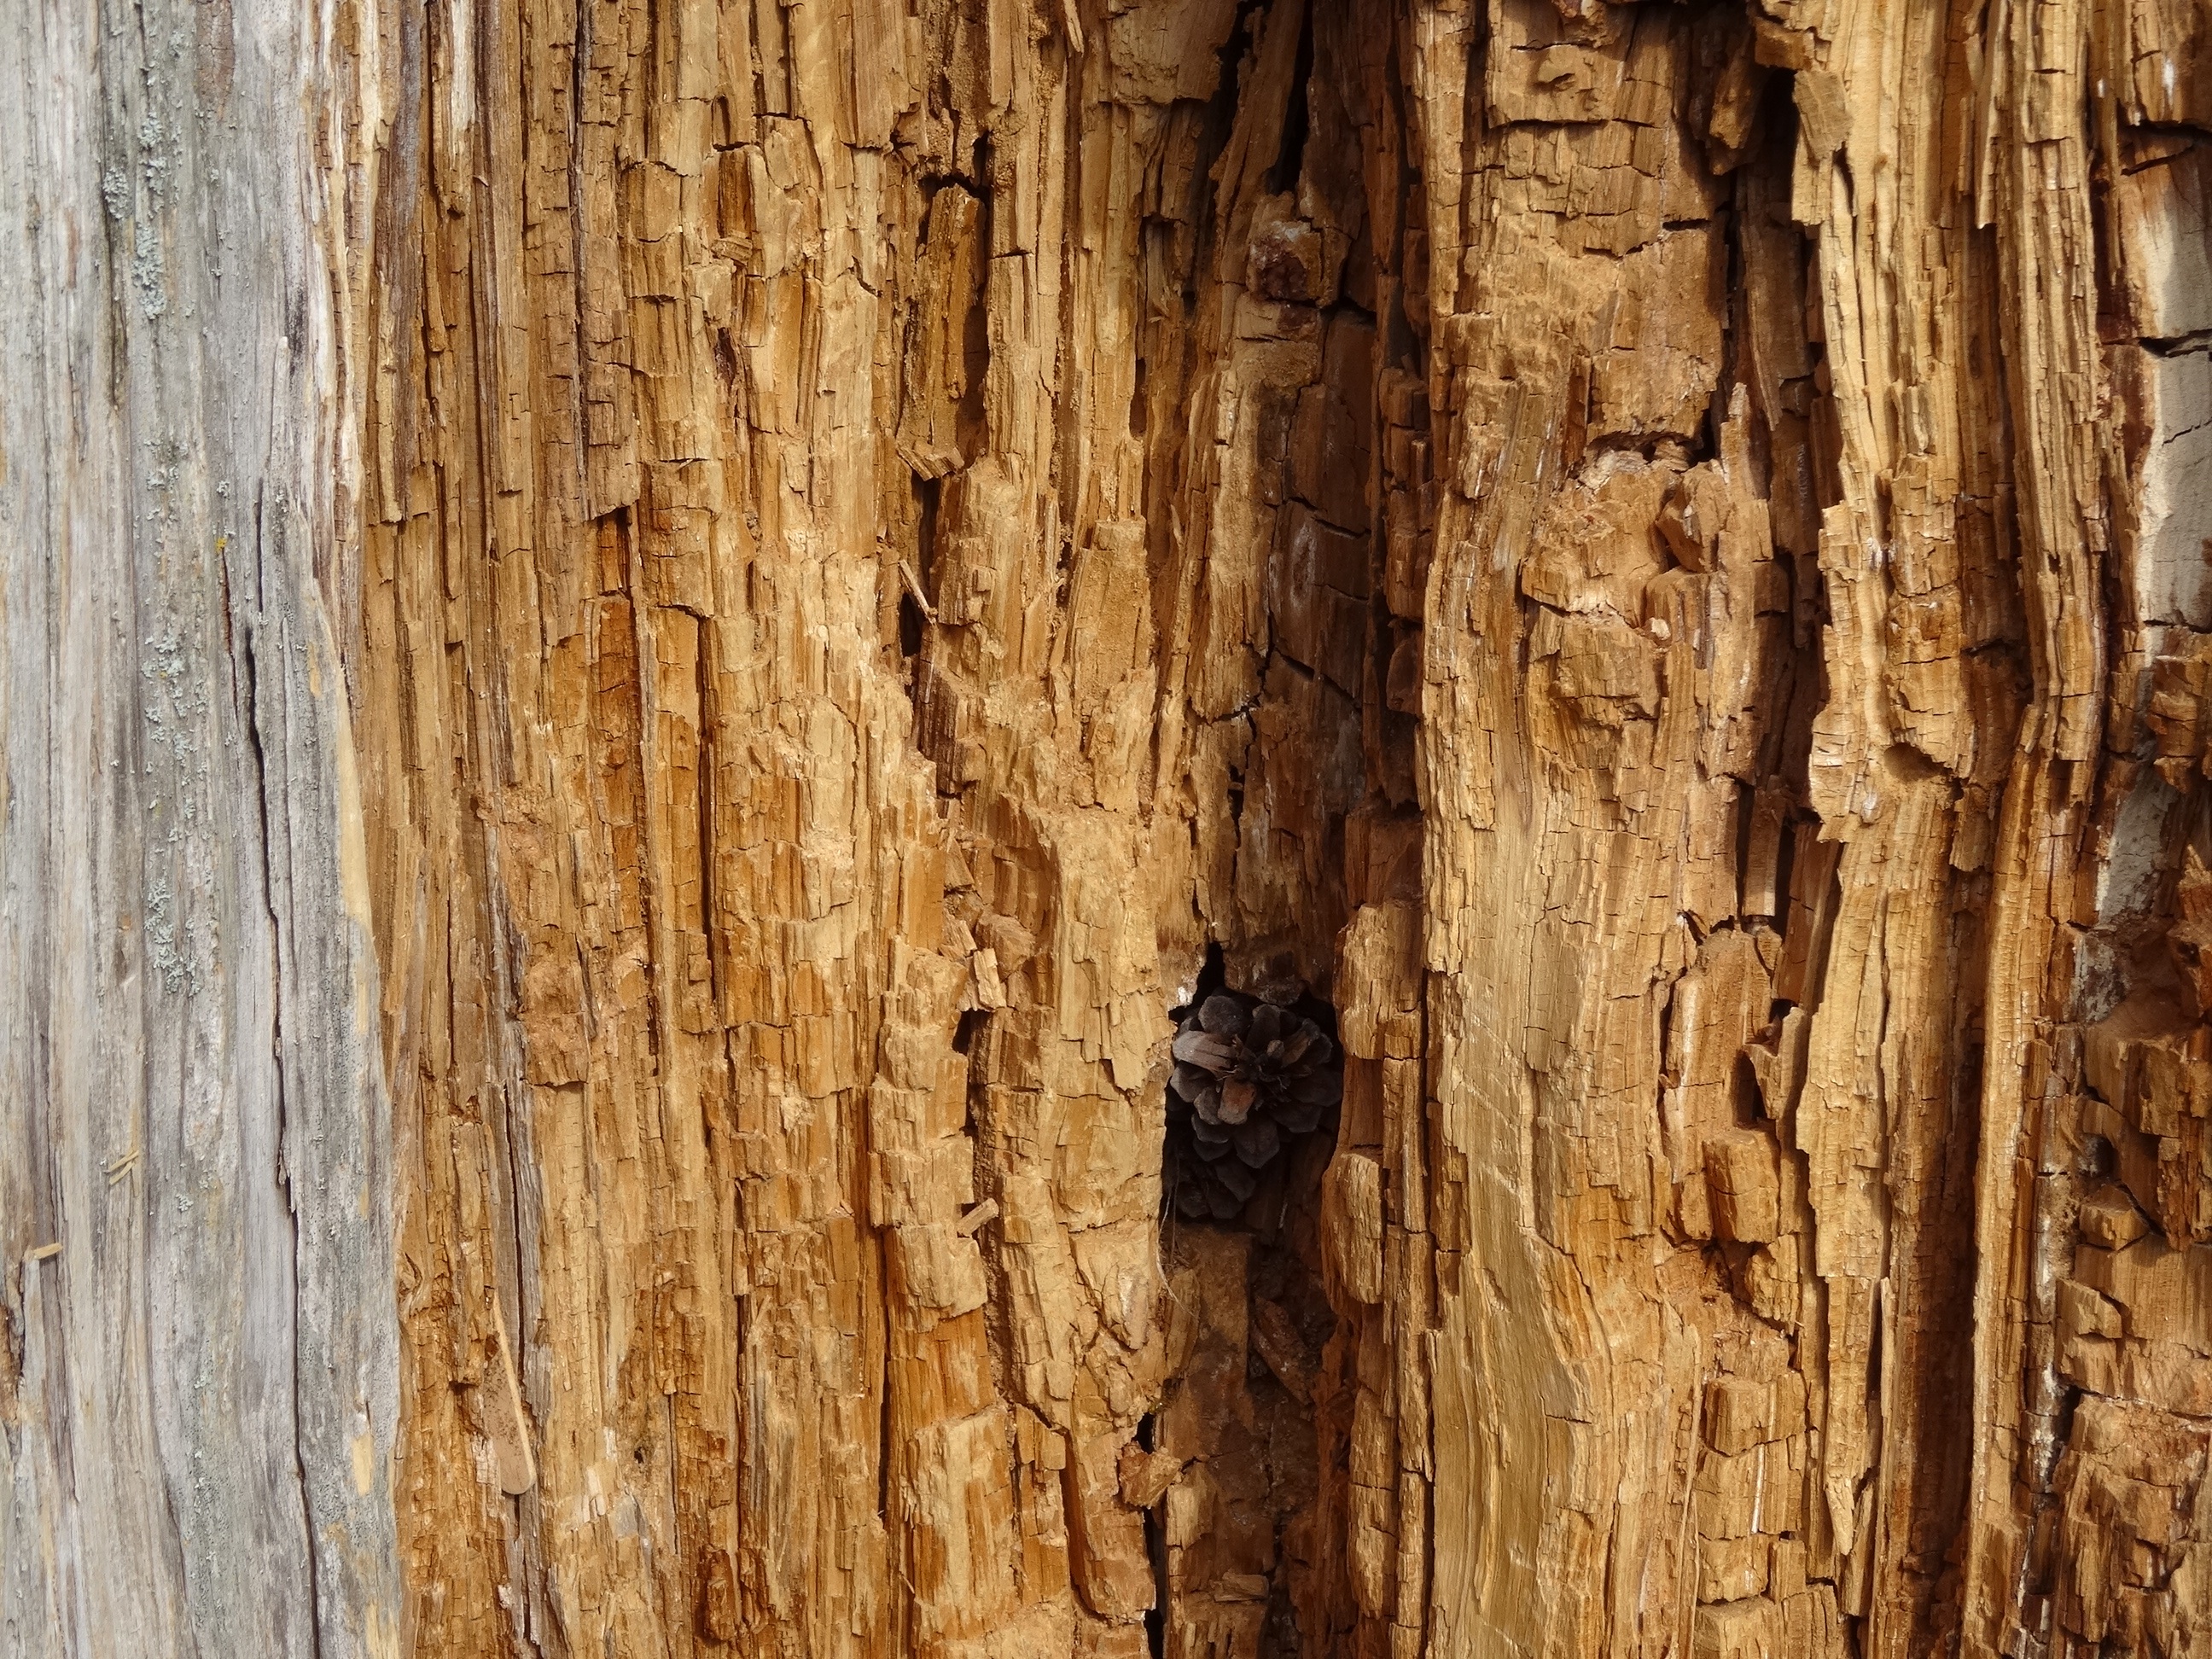
tree, branch, wood, texture, trunk, formation, log, soil, lumber, inner, annual rings, plant stem, woody plant